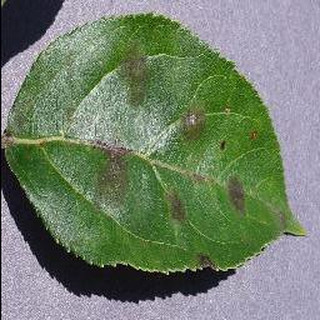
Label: apple_apple_scab